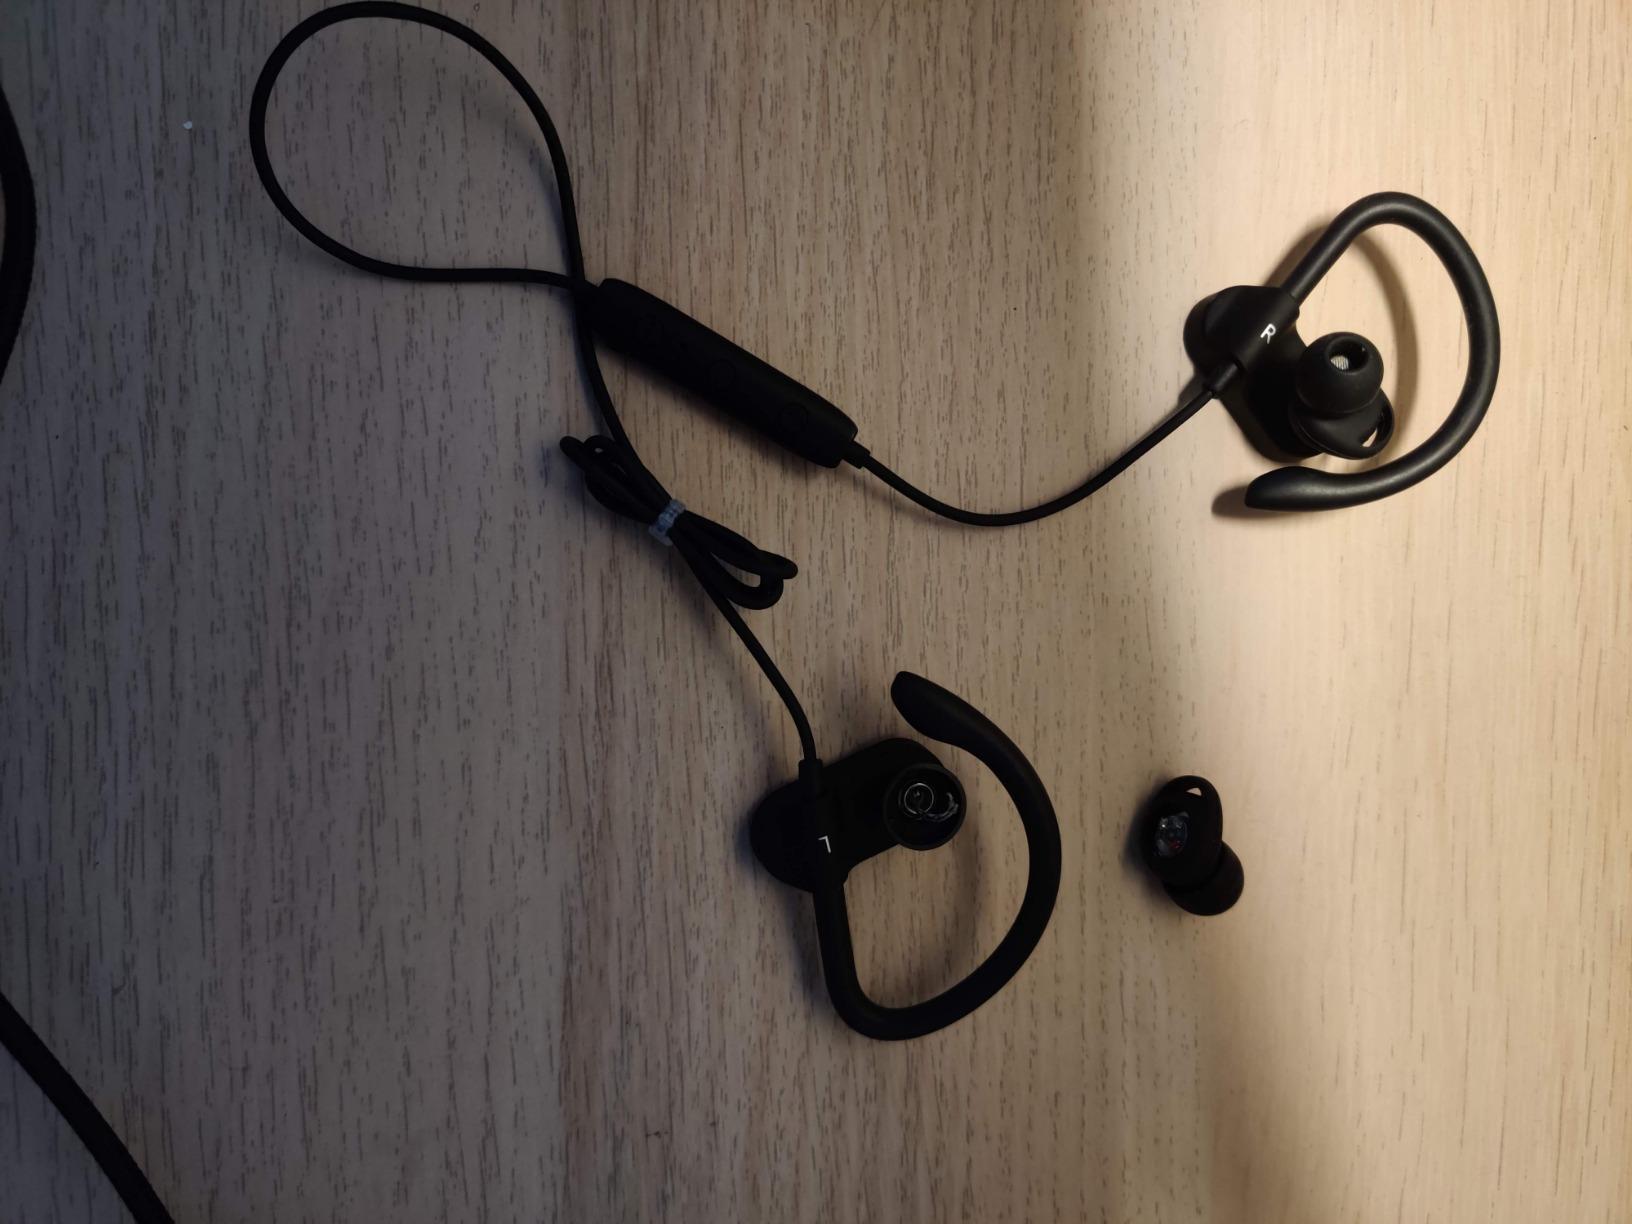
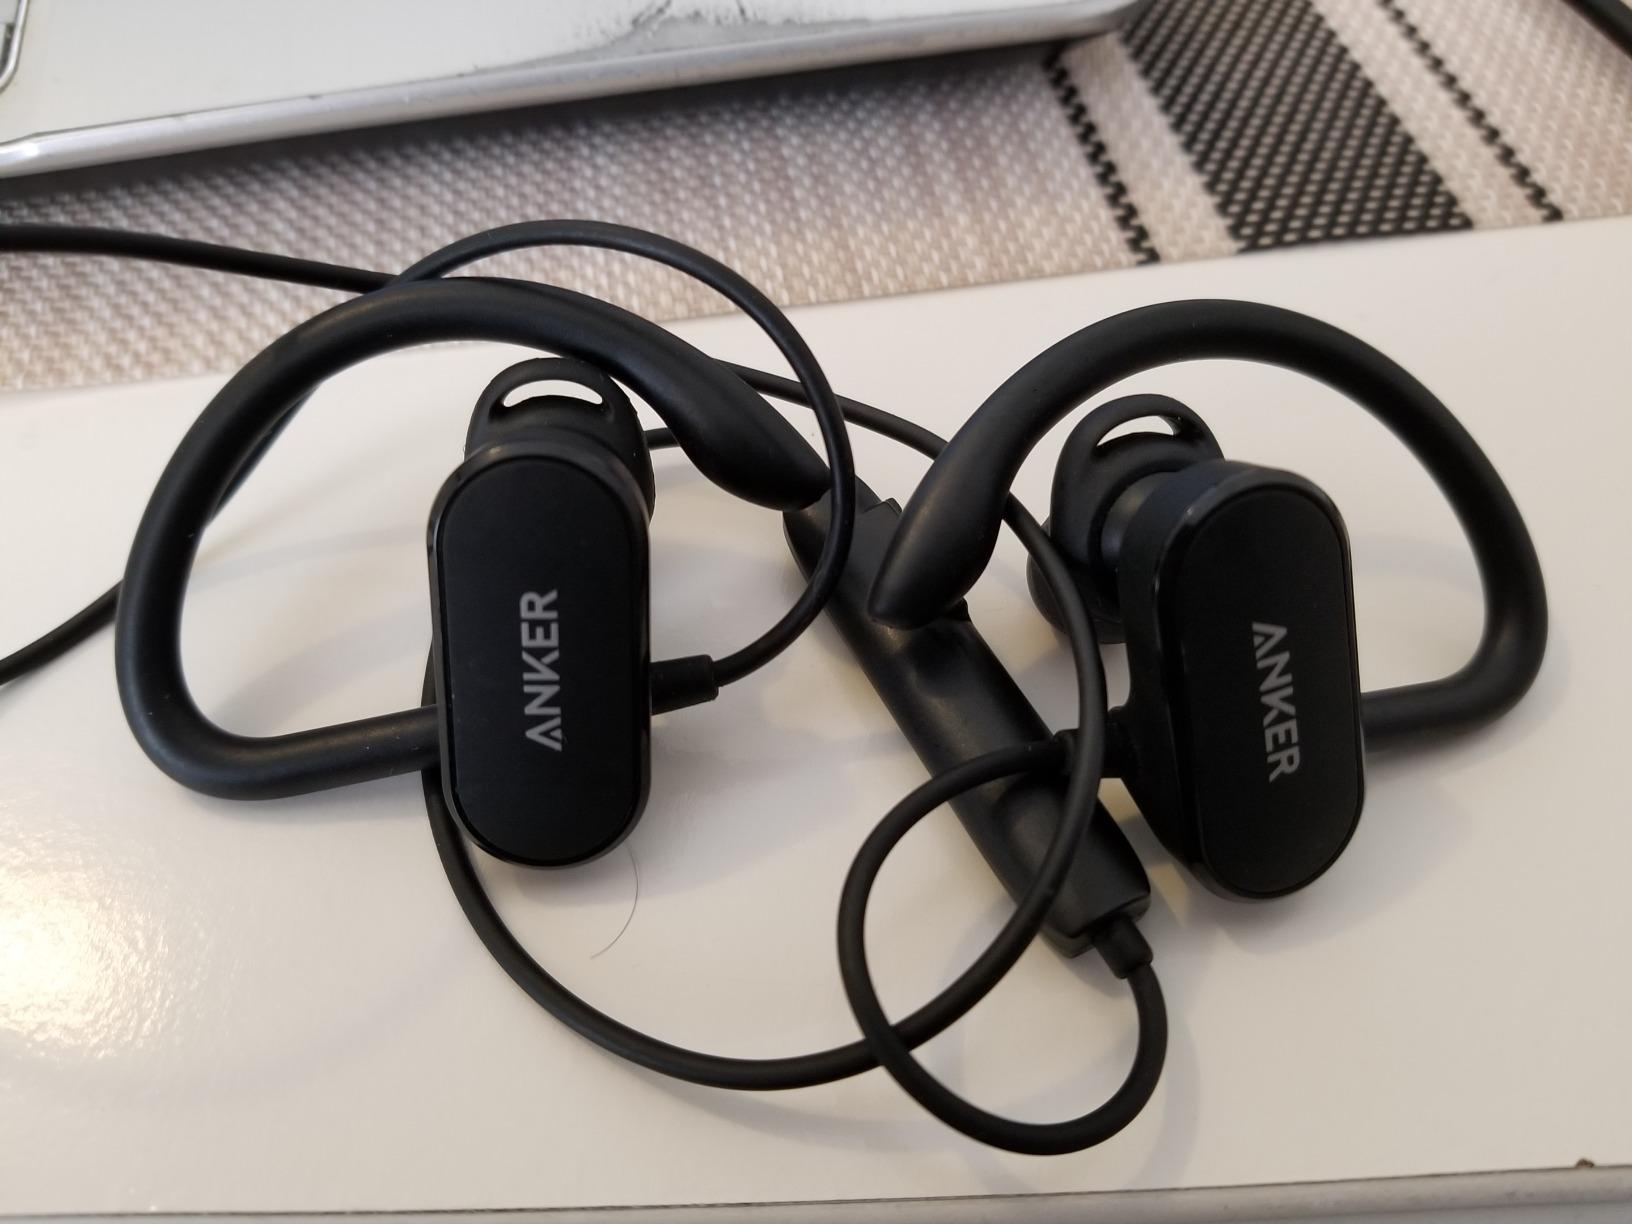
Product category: headphones
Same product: yes